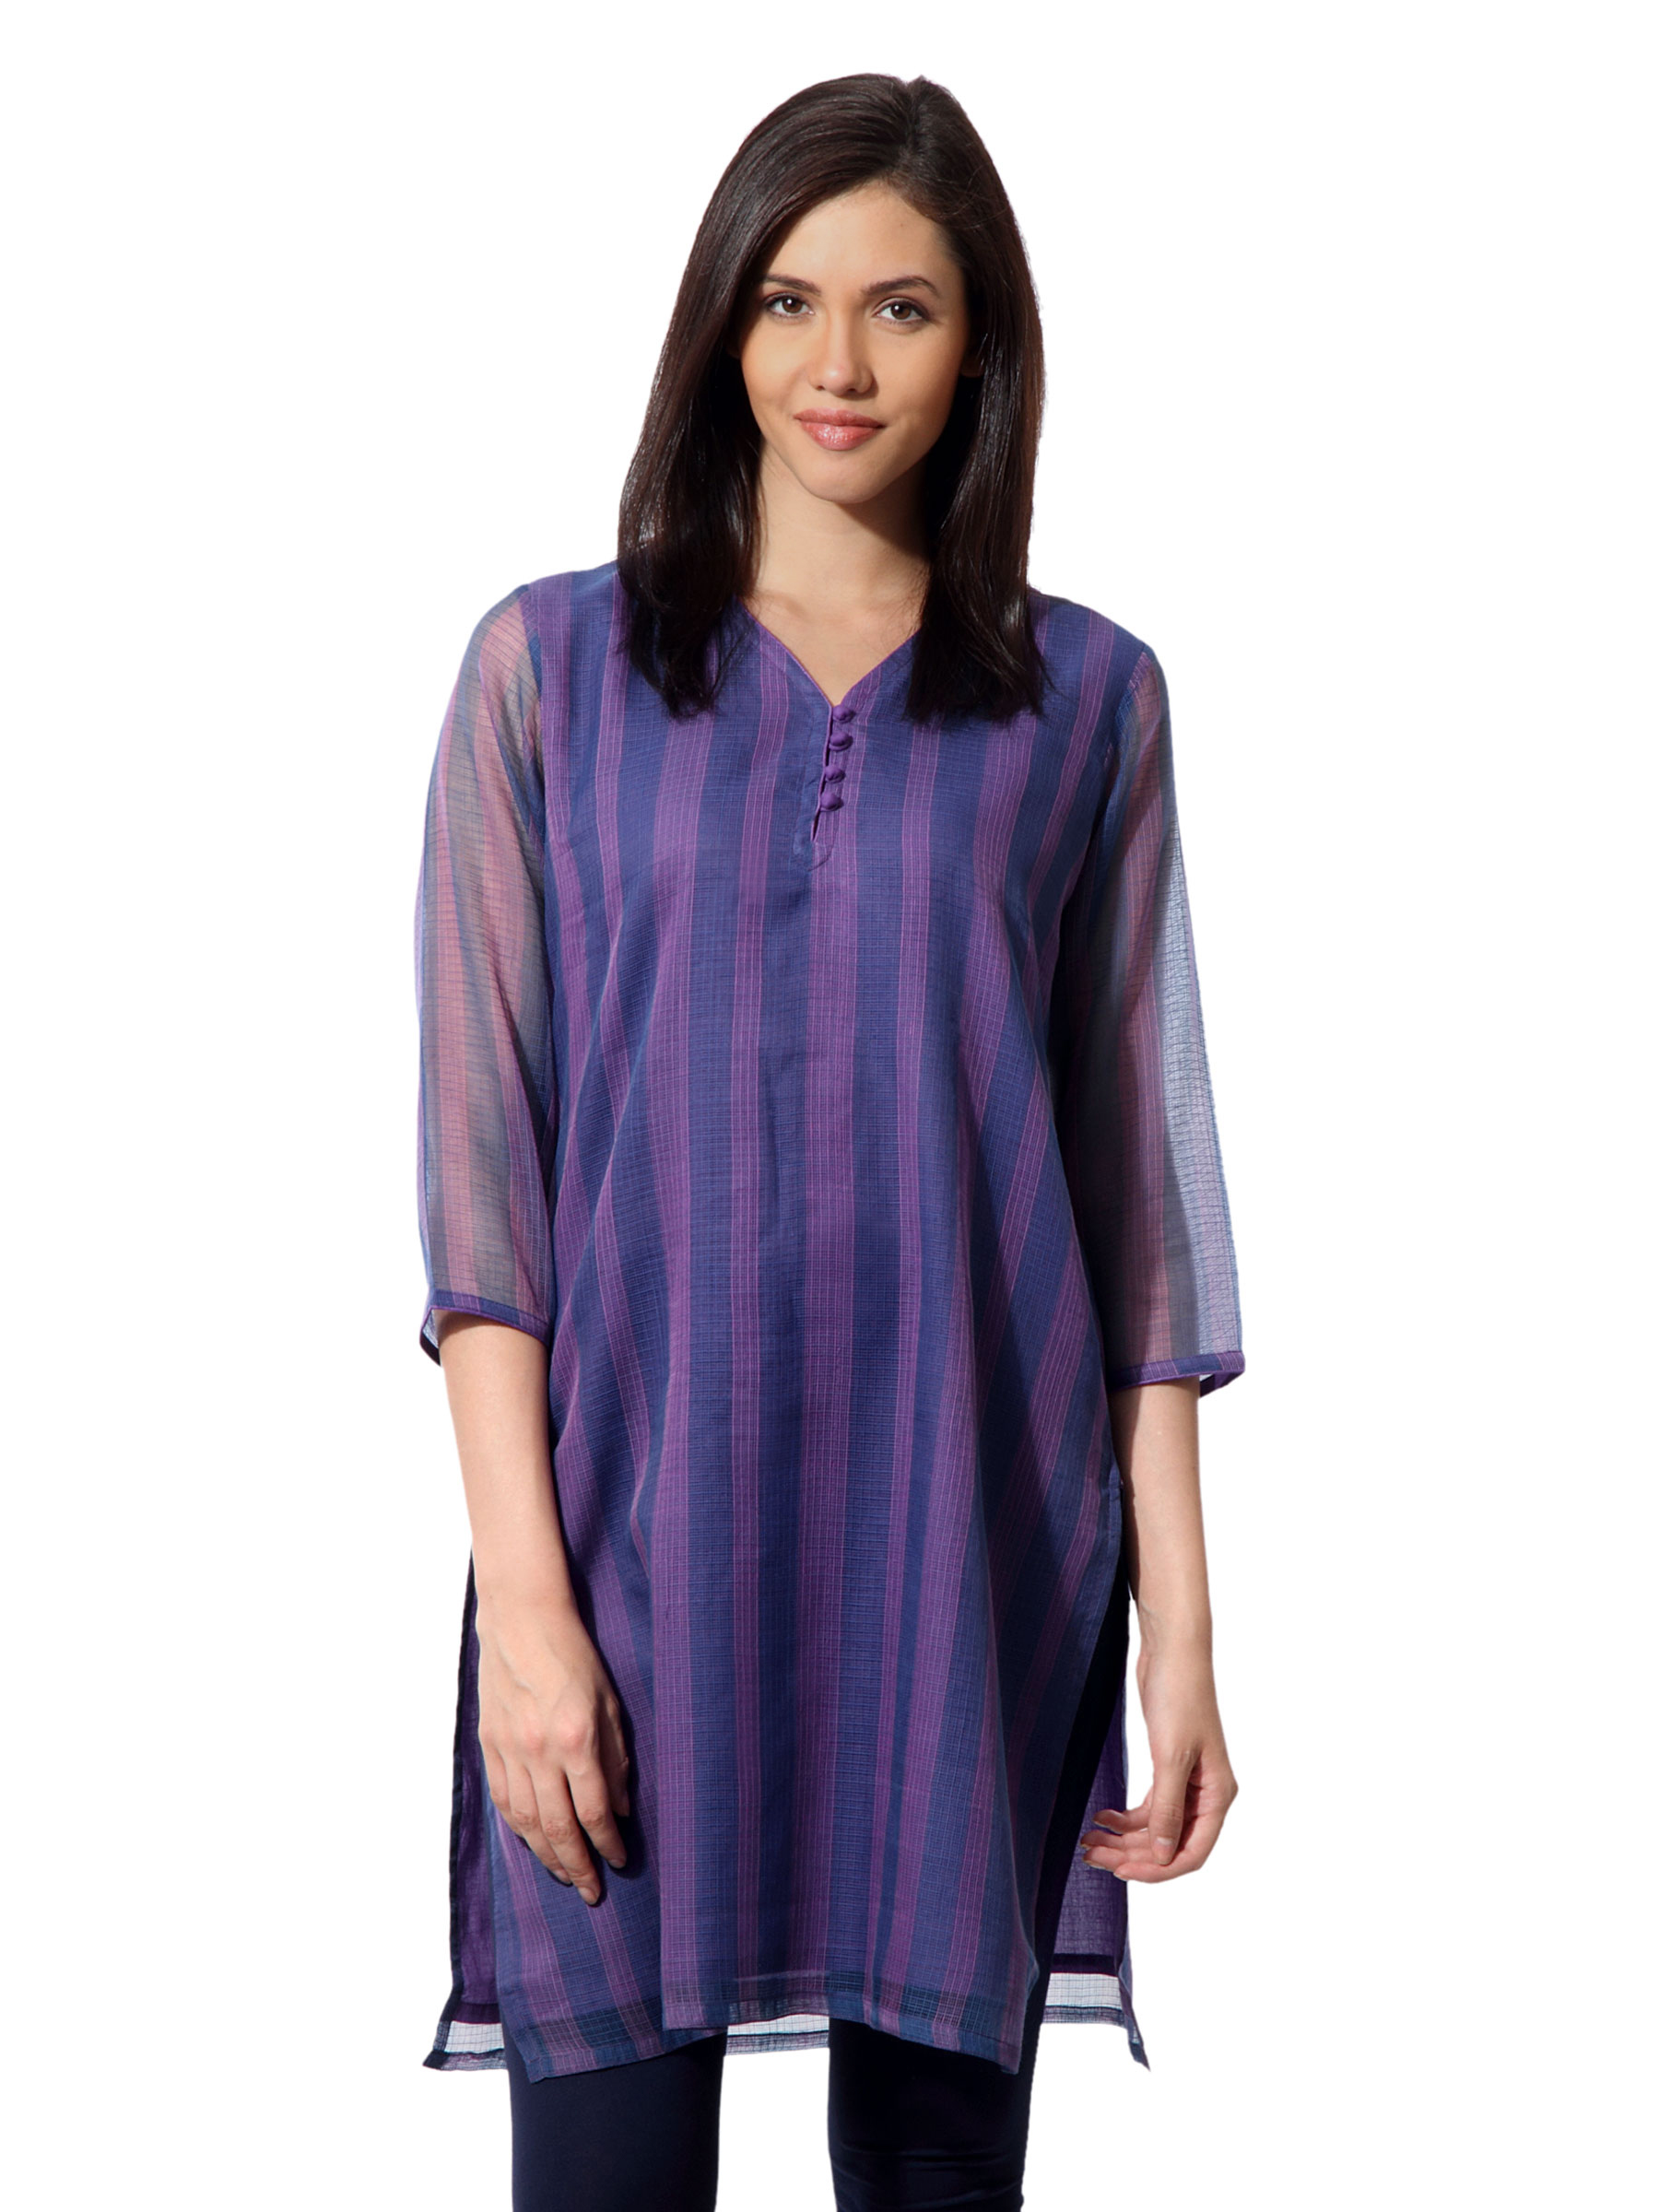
Fabindia Women Striped Blue Kurta
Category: Apparel / Topwear / Kurtas
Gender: Women
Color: Blue
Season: Summer 2012
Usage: Ethnic